The Bronze Eagle

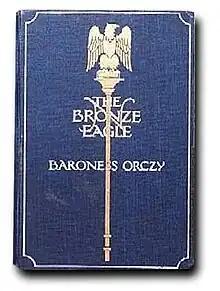
First edition cover

Written by Baroness Orczy and first published in 1915, "The Bronze Eagle: A Story of the Hundred Days", is a romance set in France following the period of the Revolution and the expulsion of the Bourbons. Its central plot lies in the intrigues of their followers and those of Napoleon Bonaparte.